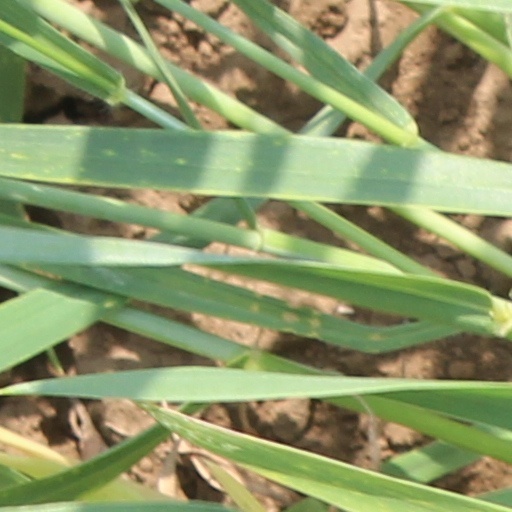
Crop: wheat